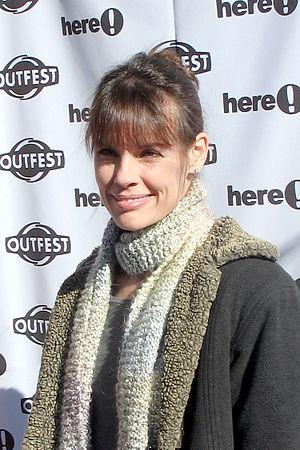
Cet article dresse une liste de jumeaux célèbres, laquelle inclut aussi des naissances multiples, des frères ou sœurs siamois, de célèbres jumeaux contemporains, des jumeaux sportifs, des jumeaux mythologiques, des jumeaux historiques, des jumeaux fictifs, des célébrités ayant un jumeau et des records établis par des jumeaux.